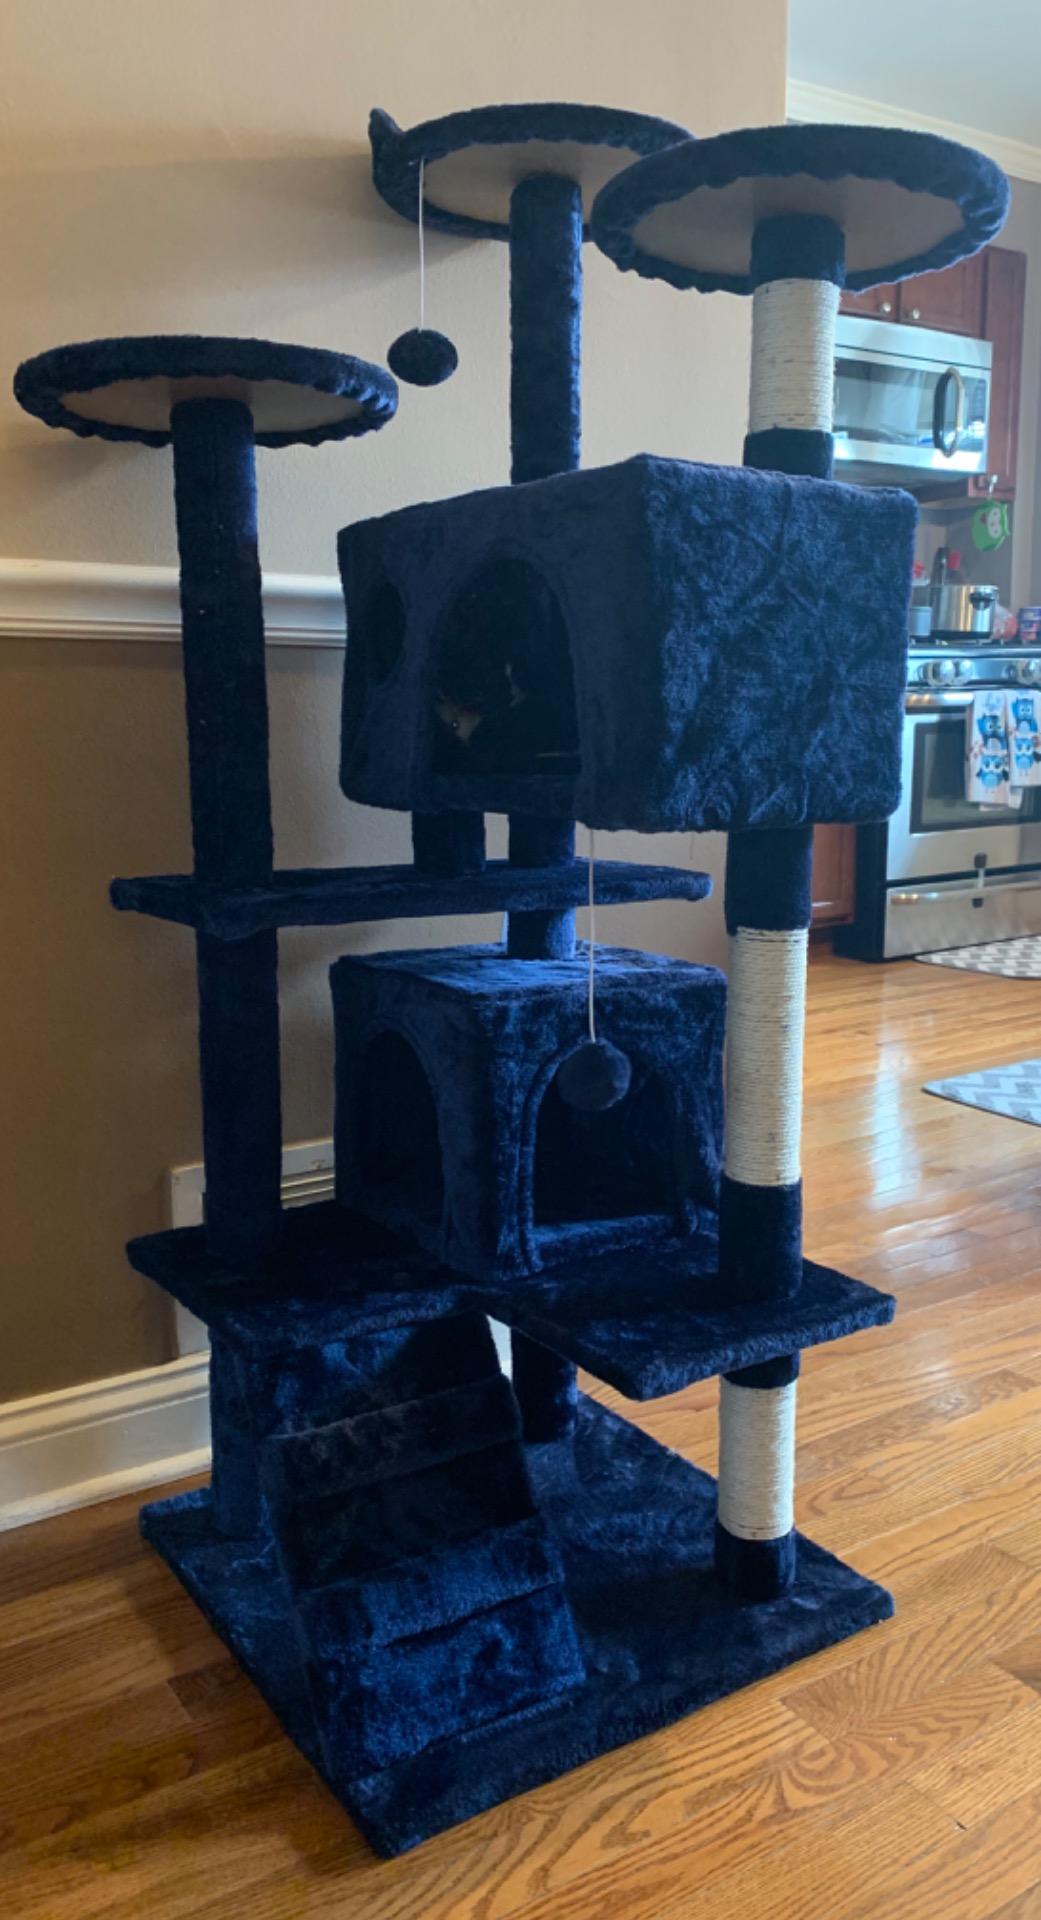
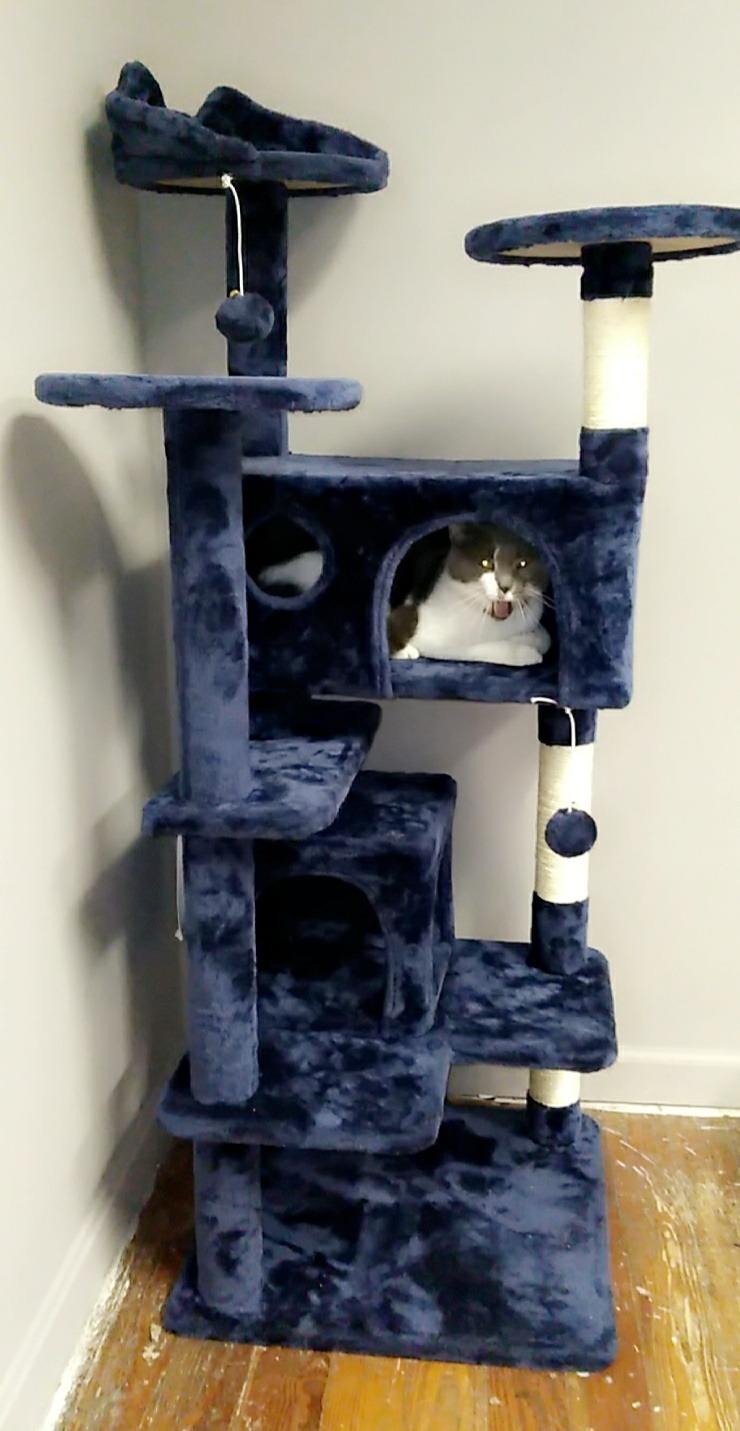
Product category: items_cat tree
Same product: yes